Right heart strain

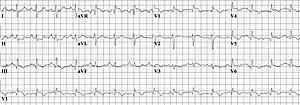
Electrocardiogram of a person with pulmonary embolism, showing sinus tachycardia of approximately 100 beats per minute, large S wave in Lead I, moderate Q wave in Lead III, inverted T wave in Lead III, and inverted T waves in leads V1 and V3.

Right heart strain (also right ventricular strain or RV strain) is a medical finding of right ventricular dysfunction where the heart muscle of the right ventricle (RV) is deformed. Right heart strain can be caused by pulmonary hypertension, pulmonary embolism (or PE, which itself can cause pulmonary hypertension), RV infarction (a heart attack affecting the RV), chronic lung disease (such as pulmonary fibrosis), pulmonic stenosis, bronchospasm, and pneumothorax.